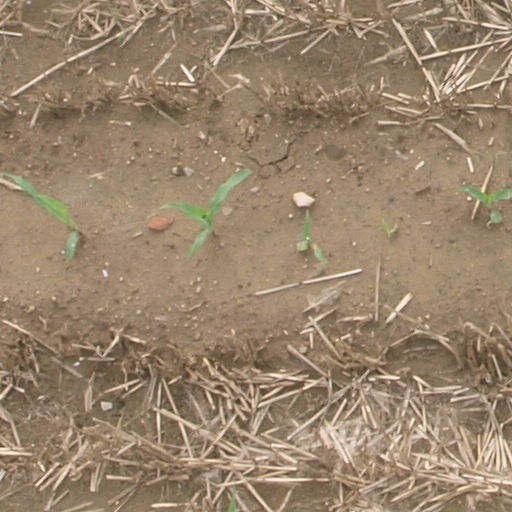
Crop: maize; corn